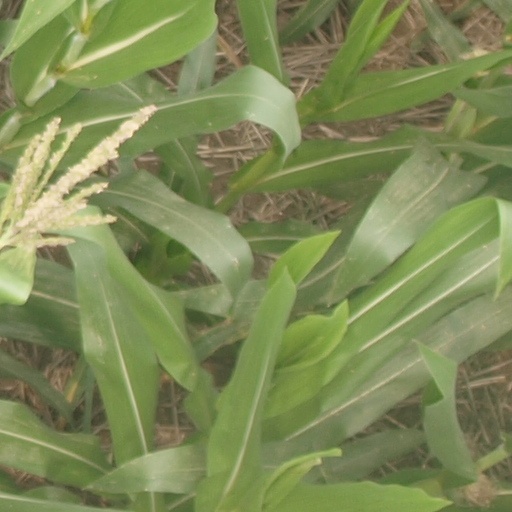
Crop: maize; corn